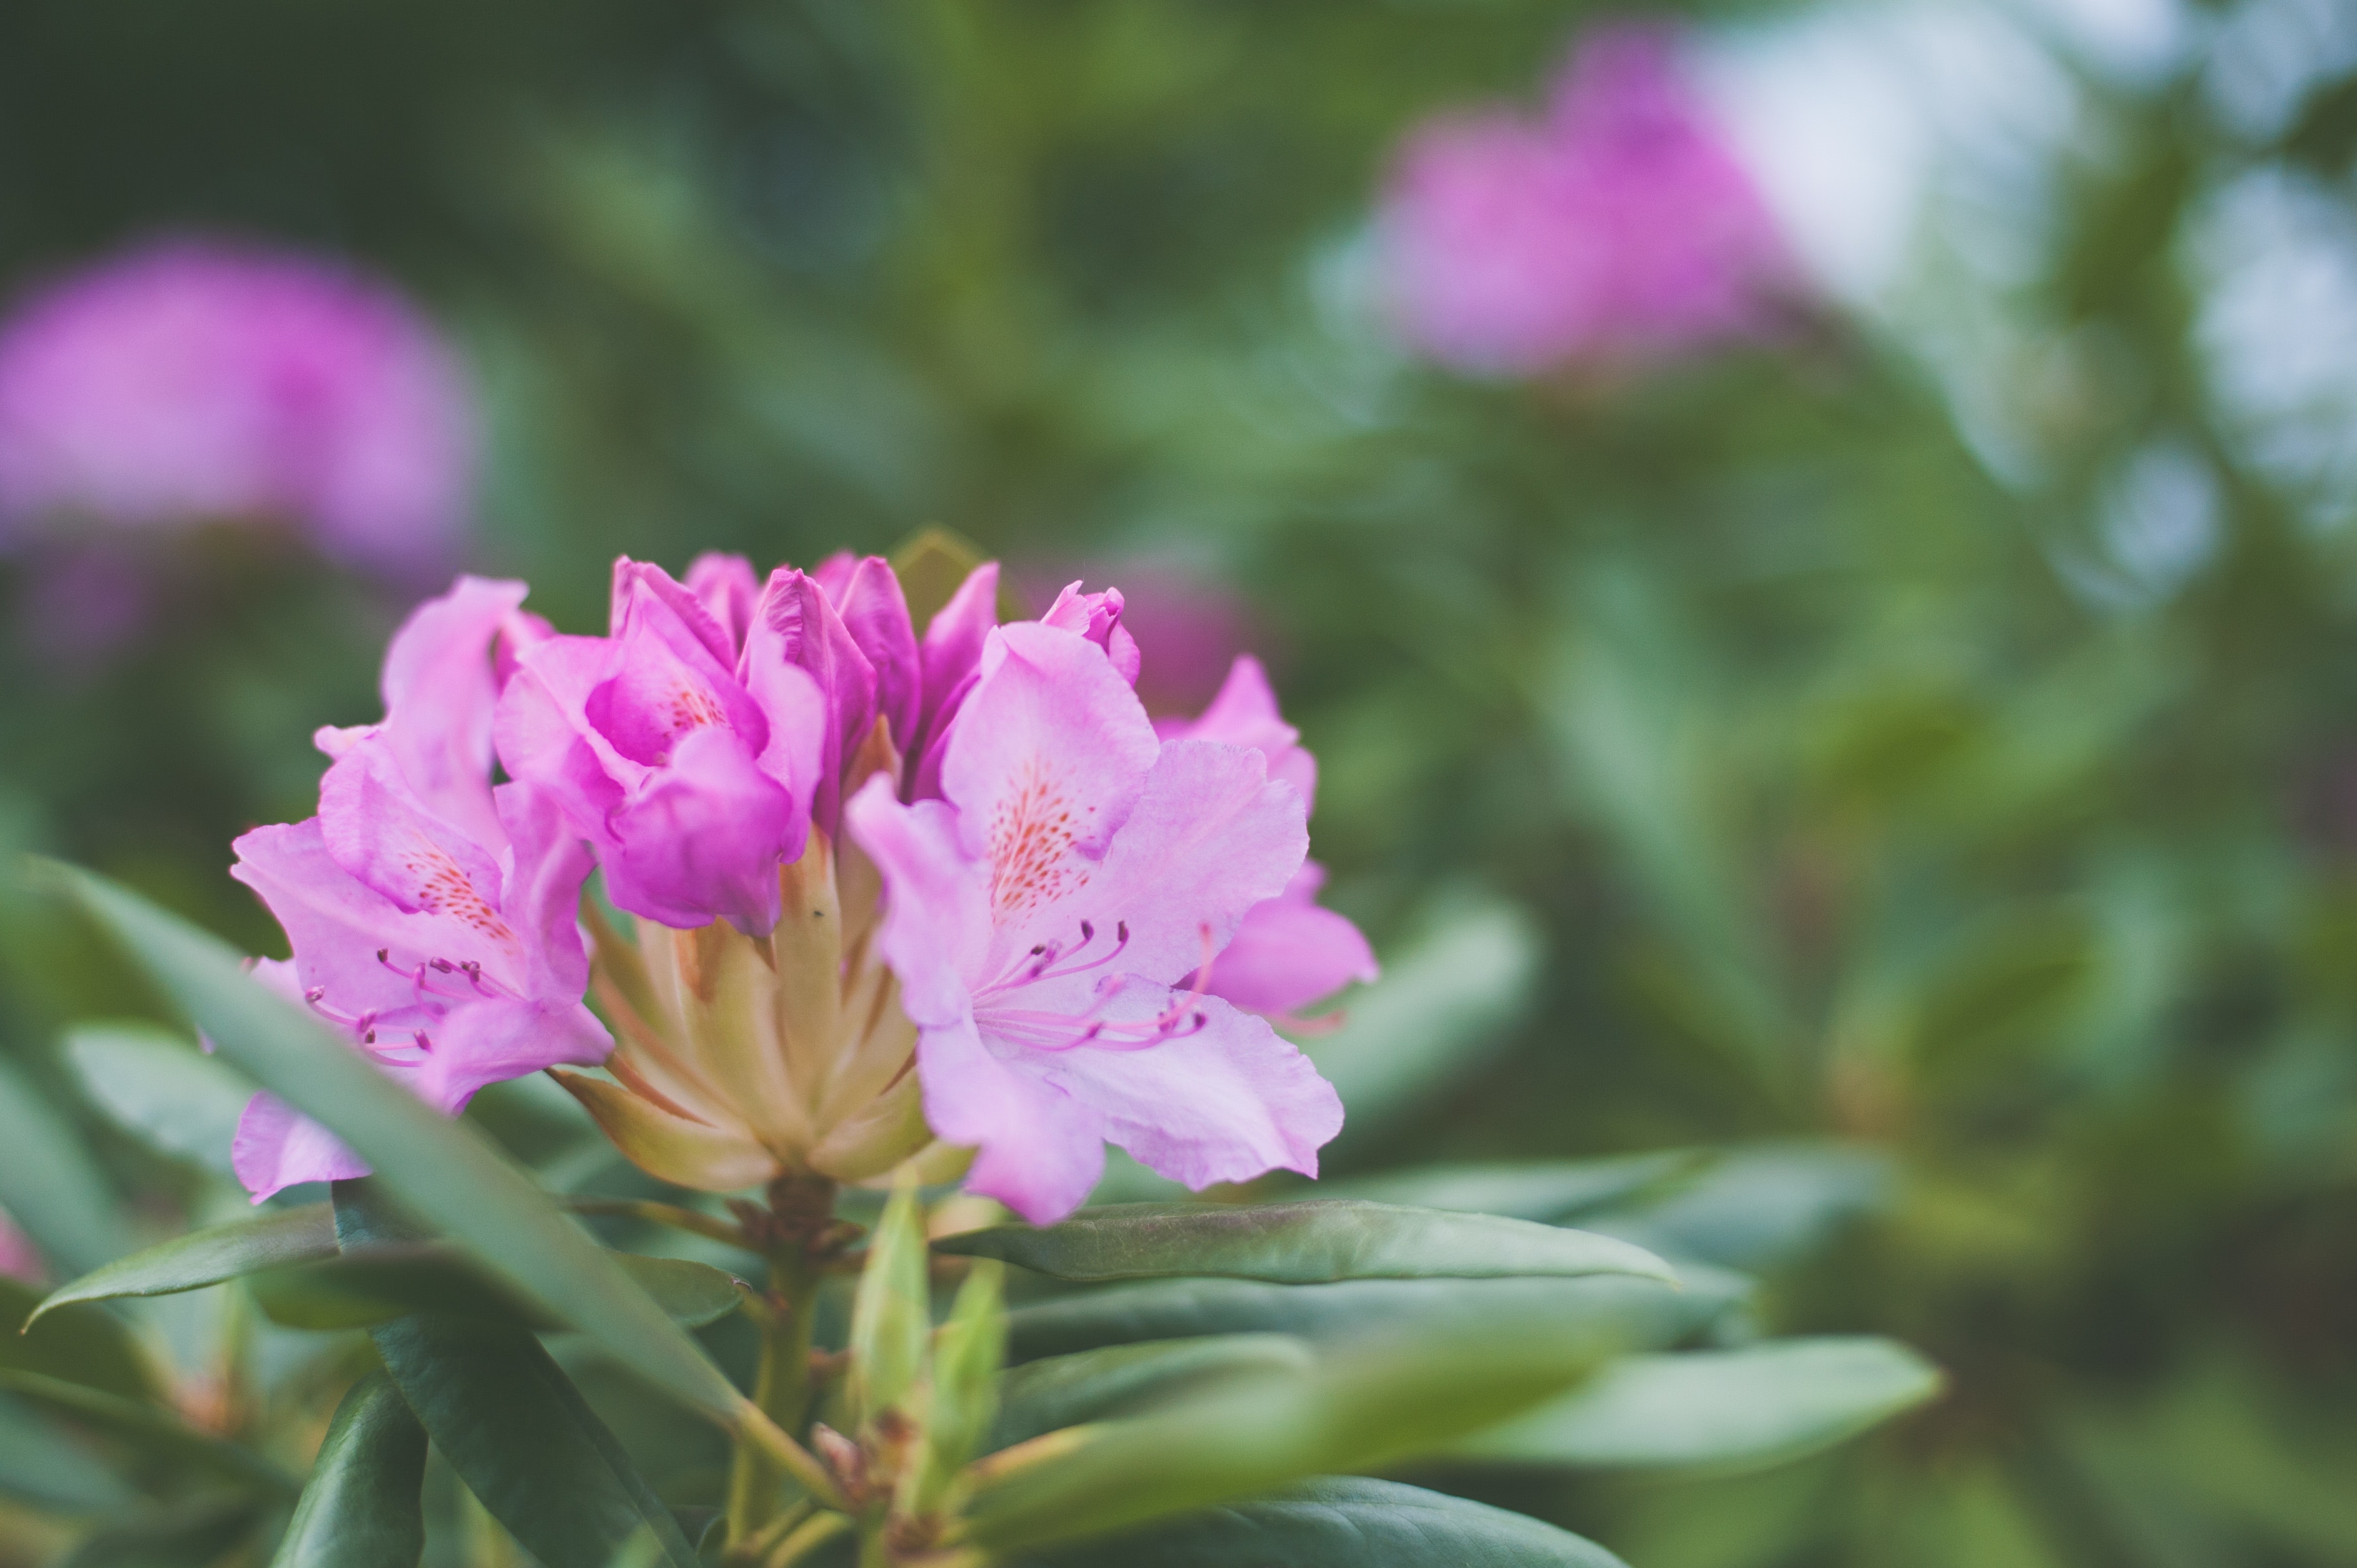
flower, flowering plant, Pacific rhododendron, Rhododendron catawbiense, pink, plant, petal, subshrub, rhododendron, photography, shrub, pink family, wildflower, ericales, dianthus, perennial plant